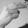
ASL letter: H